White House Initiative on Educational Excellence for Hispanics

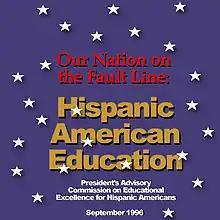
Cover of the 1996 PAC report, "Our Nation on the Fault Line."

The Commission was re-established by President Bill Clinton on February 18, 1994 by Executive Order 12900. Like its predecessor, the new Commission was to advise the President (albeit through the Secretary of Education). Its goals were modified slightly from that of the previous Administration. The Commission was oriented to